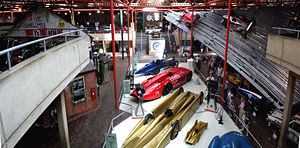
Automobilmuseer / Europa / Storbritannien / England
National Motor Museum, Beaulieu, Storbritannien
Dette er en liste over automobilmuseer, hvilket er en type transportmuseum, der fremviser automobiler og/eller deres historie. Museerne indbefatter museer specialiseret i veteranbiler, museer med kun ét bilmærke og mere generelle museer med brede bilsamlinger.